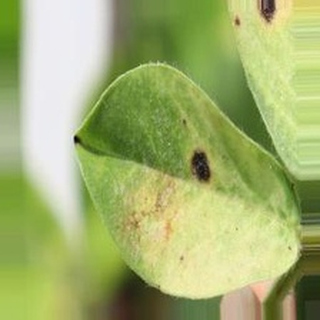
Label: groundnut_late_leaf_spot